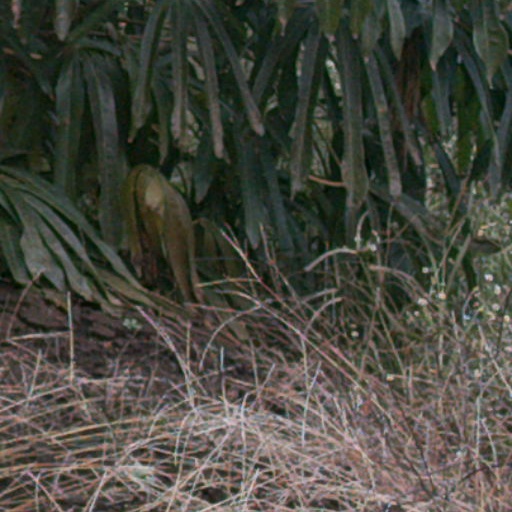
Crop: cassava